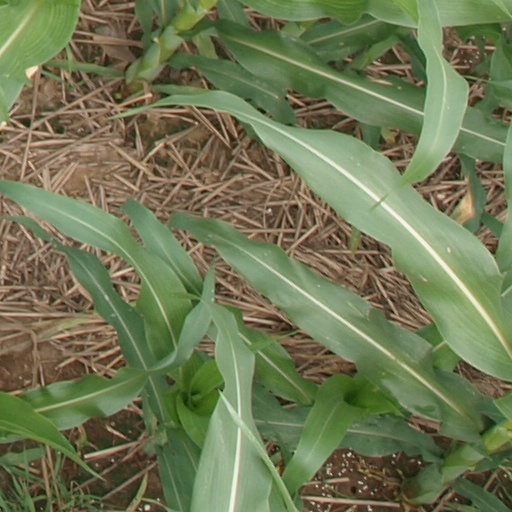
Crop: maize; corn